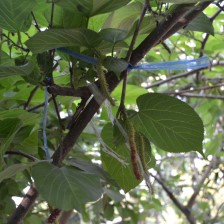
Variety: TaiwanMeacho